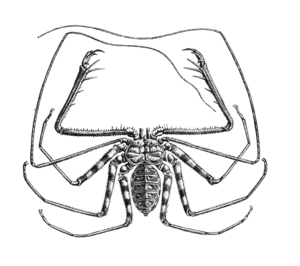
Damon johnstonii est une espèce d'amblypyges de la famille des Phrynichidae.